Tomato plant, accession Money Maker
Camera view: bottom (45 deg); turntable rotation: 30 degrees
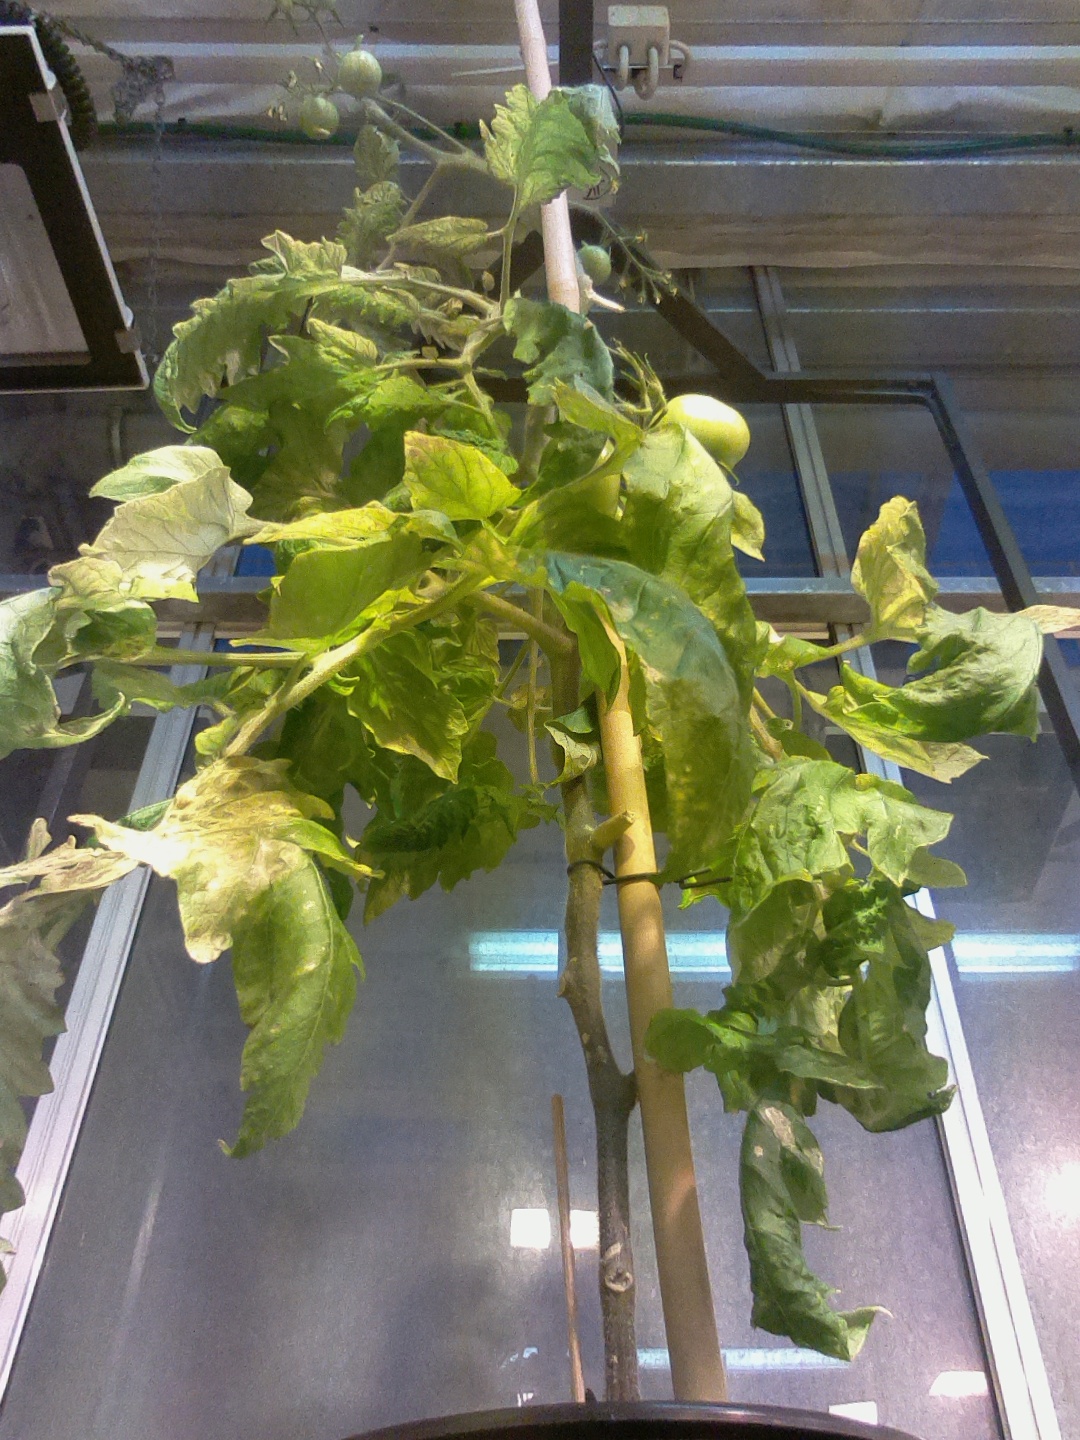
BBCH growth stage 77: 70%-80% of final fruit size